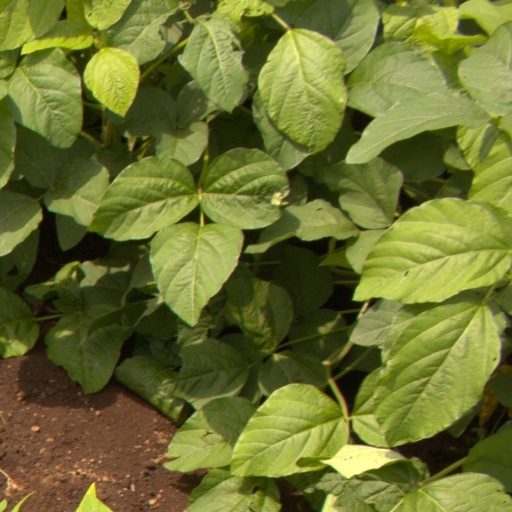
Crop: soybean